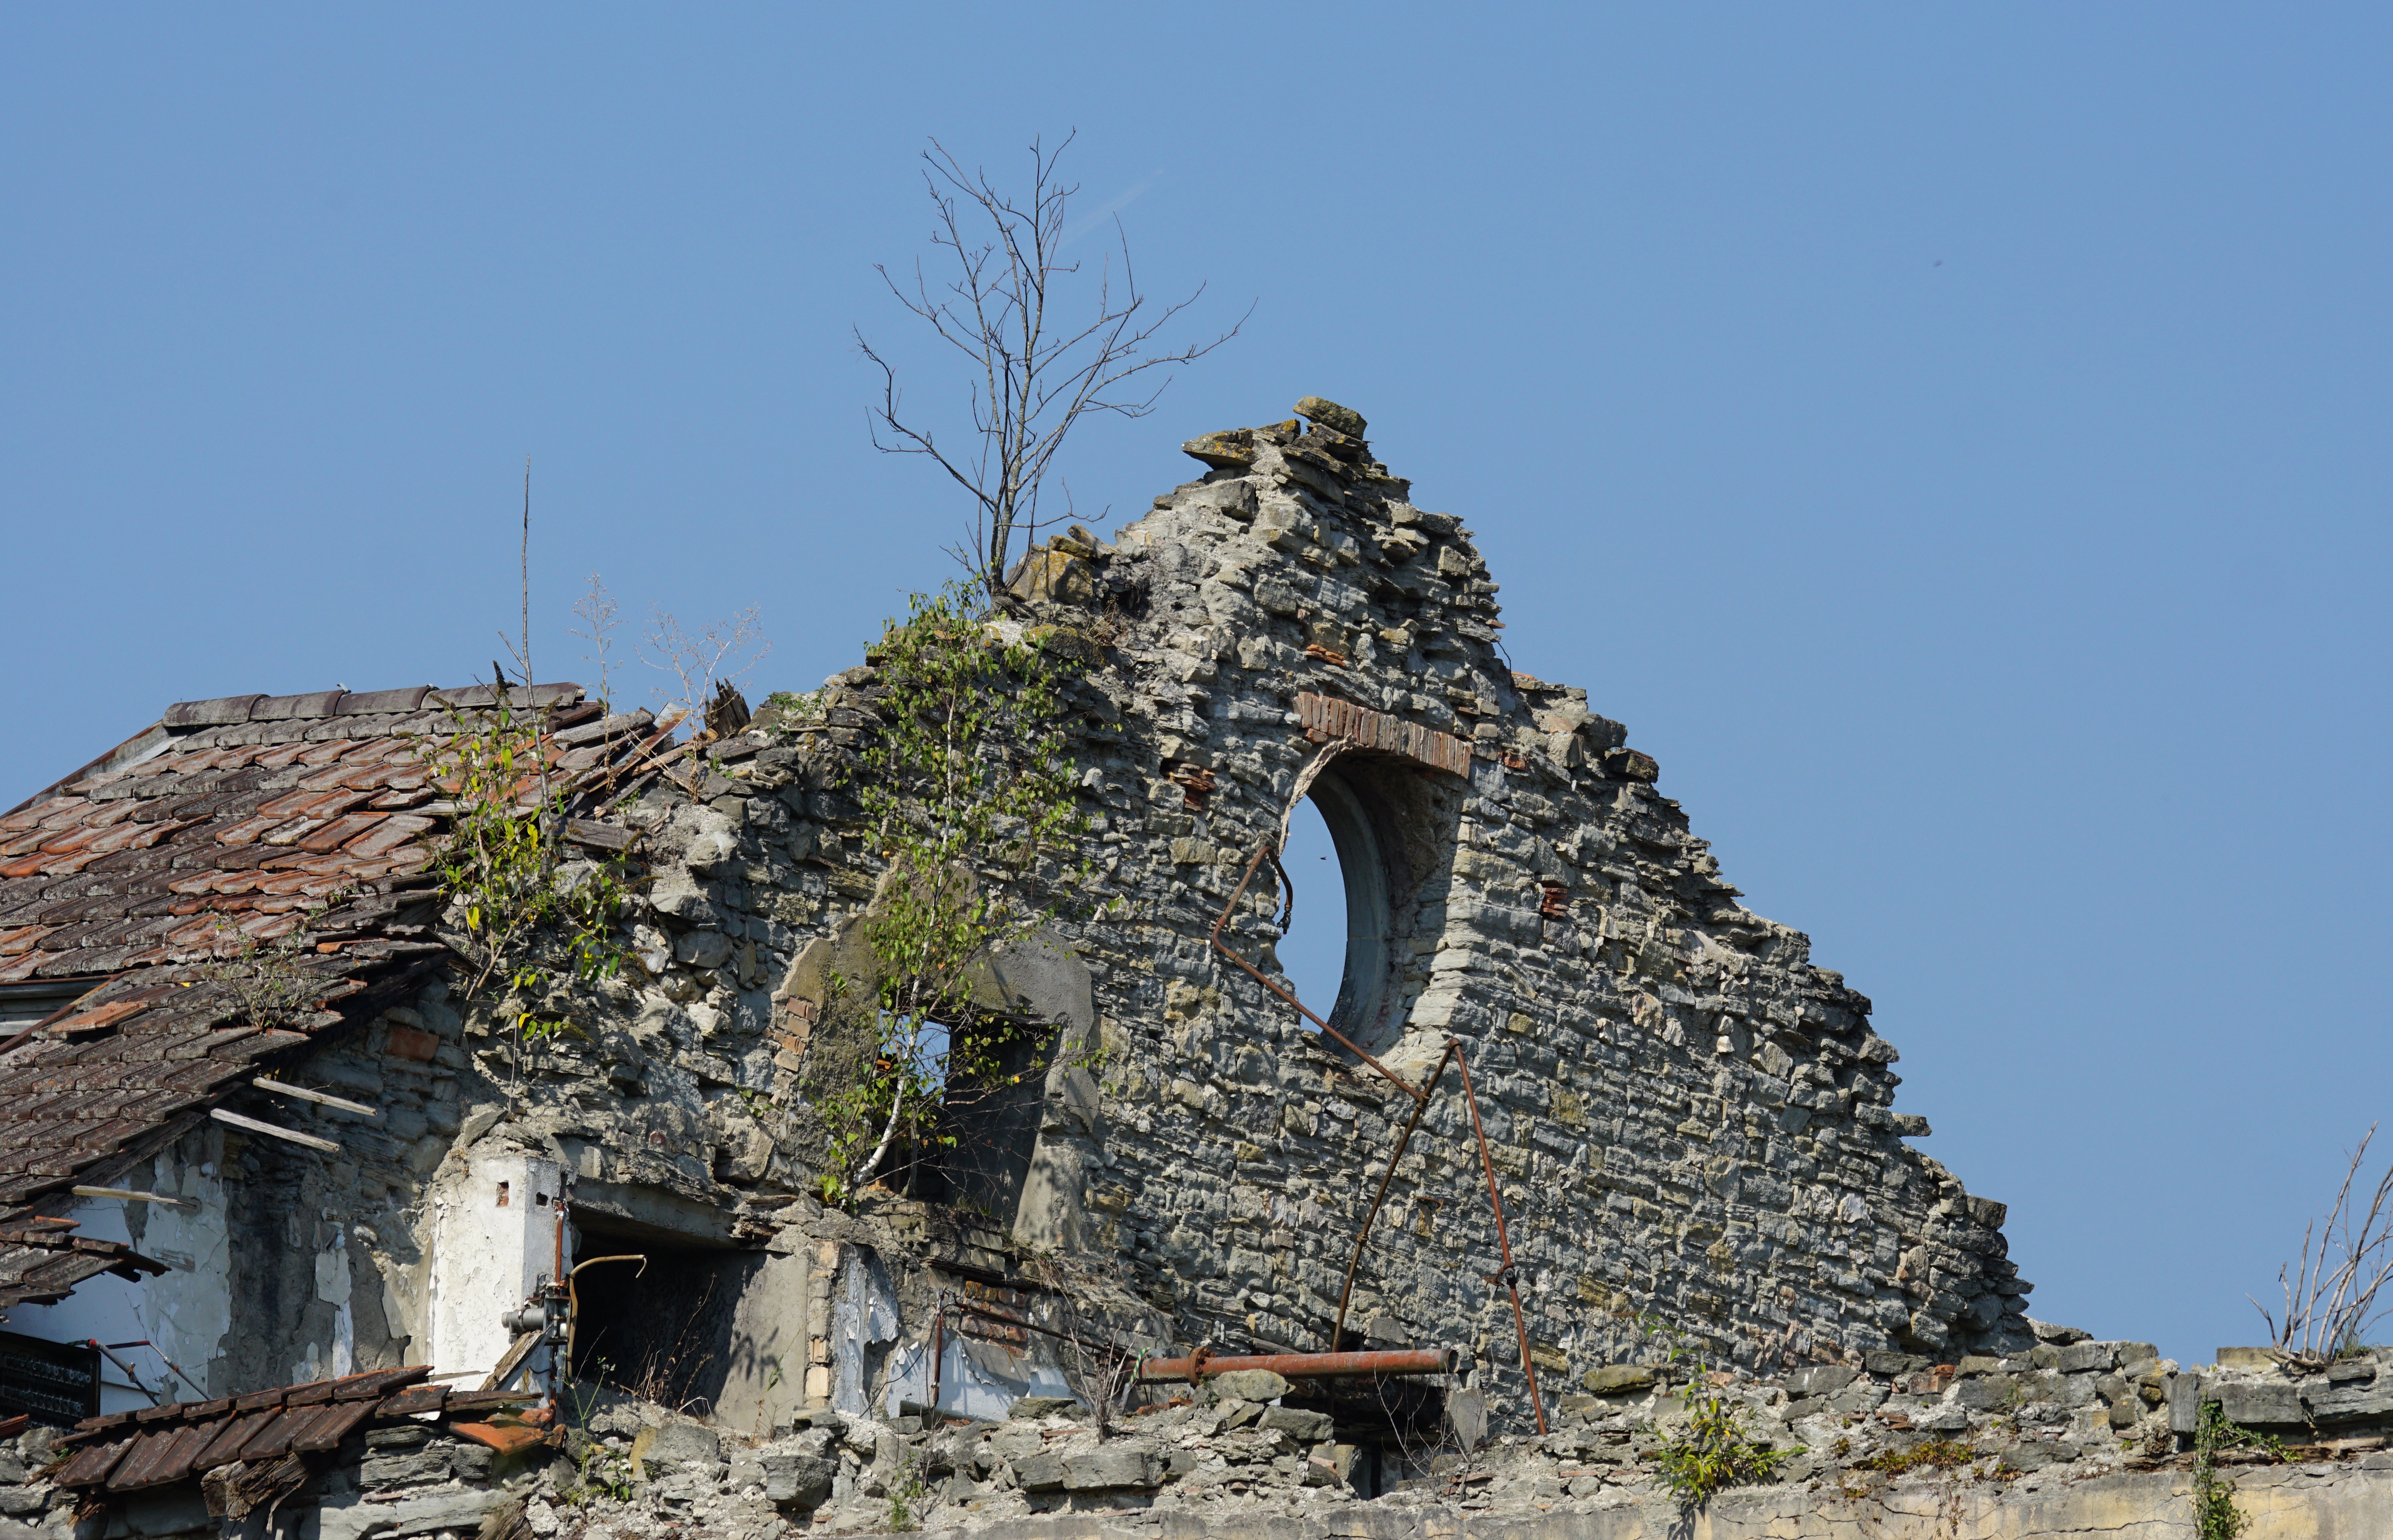
rock, building, overgrown, village, spinning, abandoned, industry, decay, ruin, tourism, destroyed, temple, ruins, transient, leave, factory building, ailing, abandoned place, collapsed, ancient history